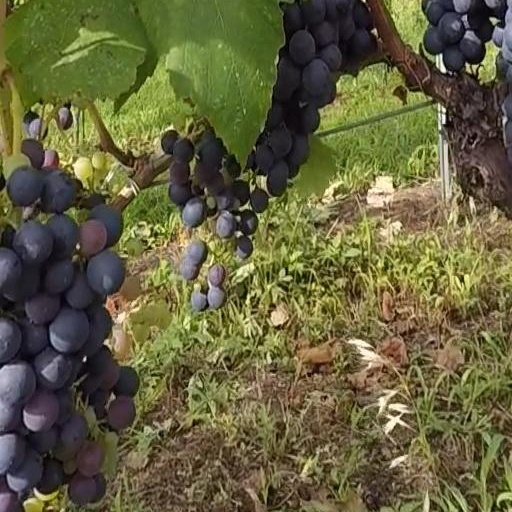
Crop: grape